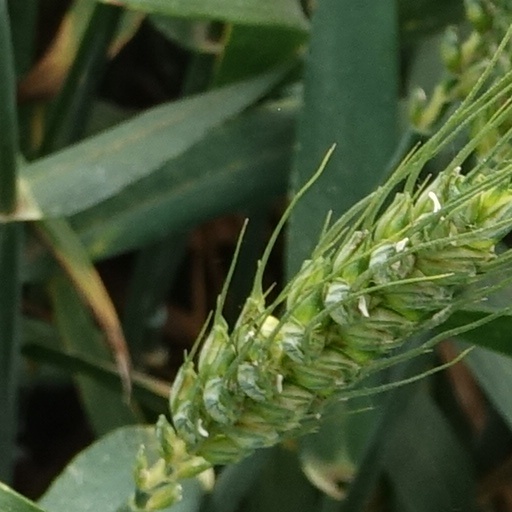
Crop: wheat